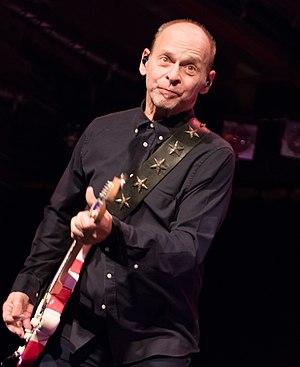
Wayne Kramer, de son vrai nom Wayne Krambs était le guitariste américain de MC5, groupe des années 70 ainsi que de Gang War et de Was.